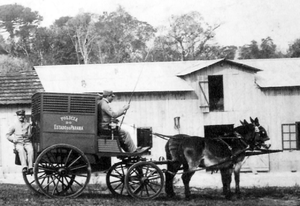
Les polices militaires sont des forces auxiliaires et de réserve de l'armée de terre du Brésil, et font partie du système de sécurité publique et de protection sociale brésilienne. Ses membres sont appelés les militaires des États.